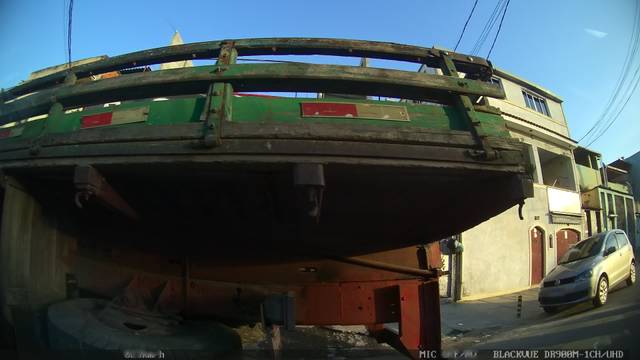
Region: Brazil
Coordinates: -22.801, -43.377